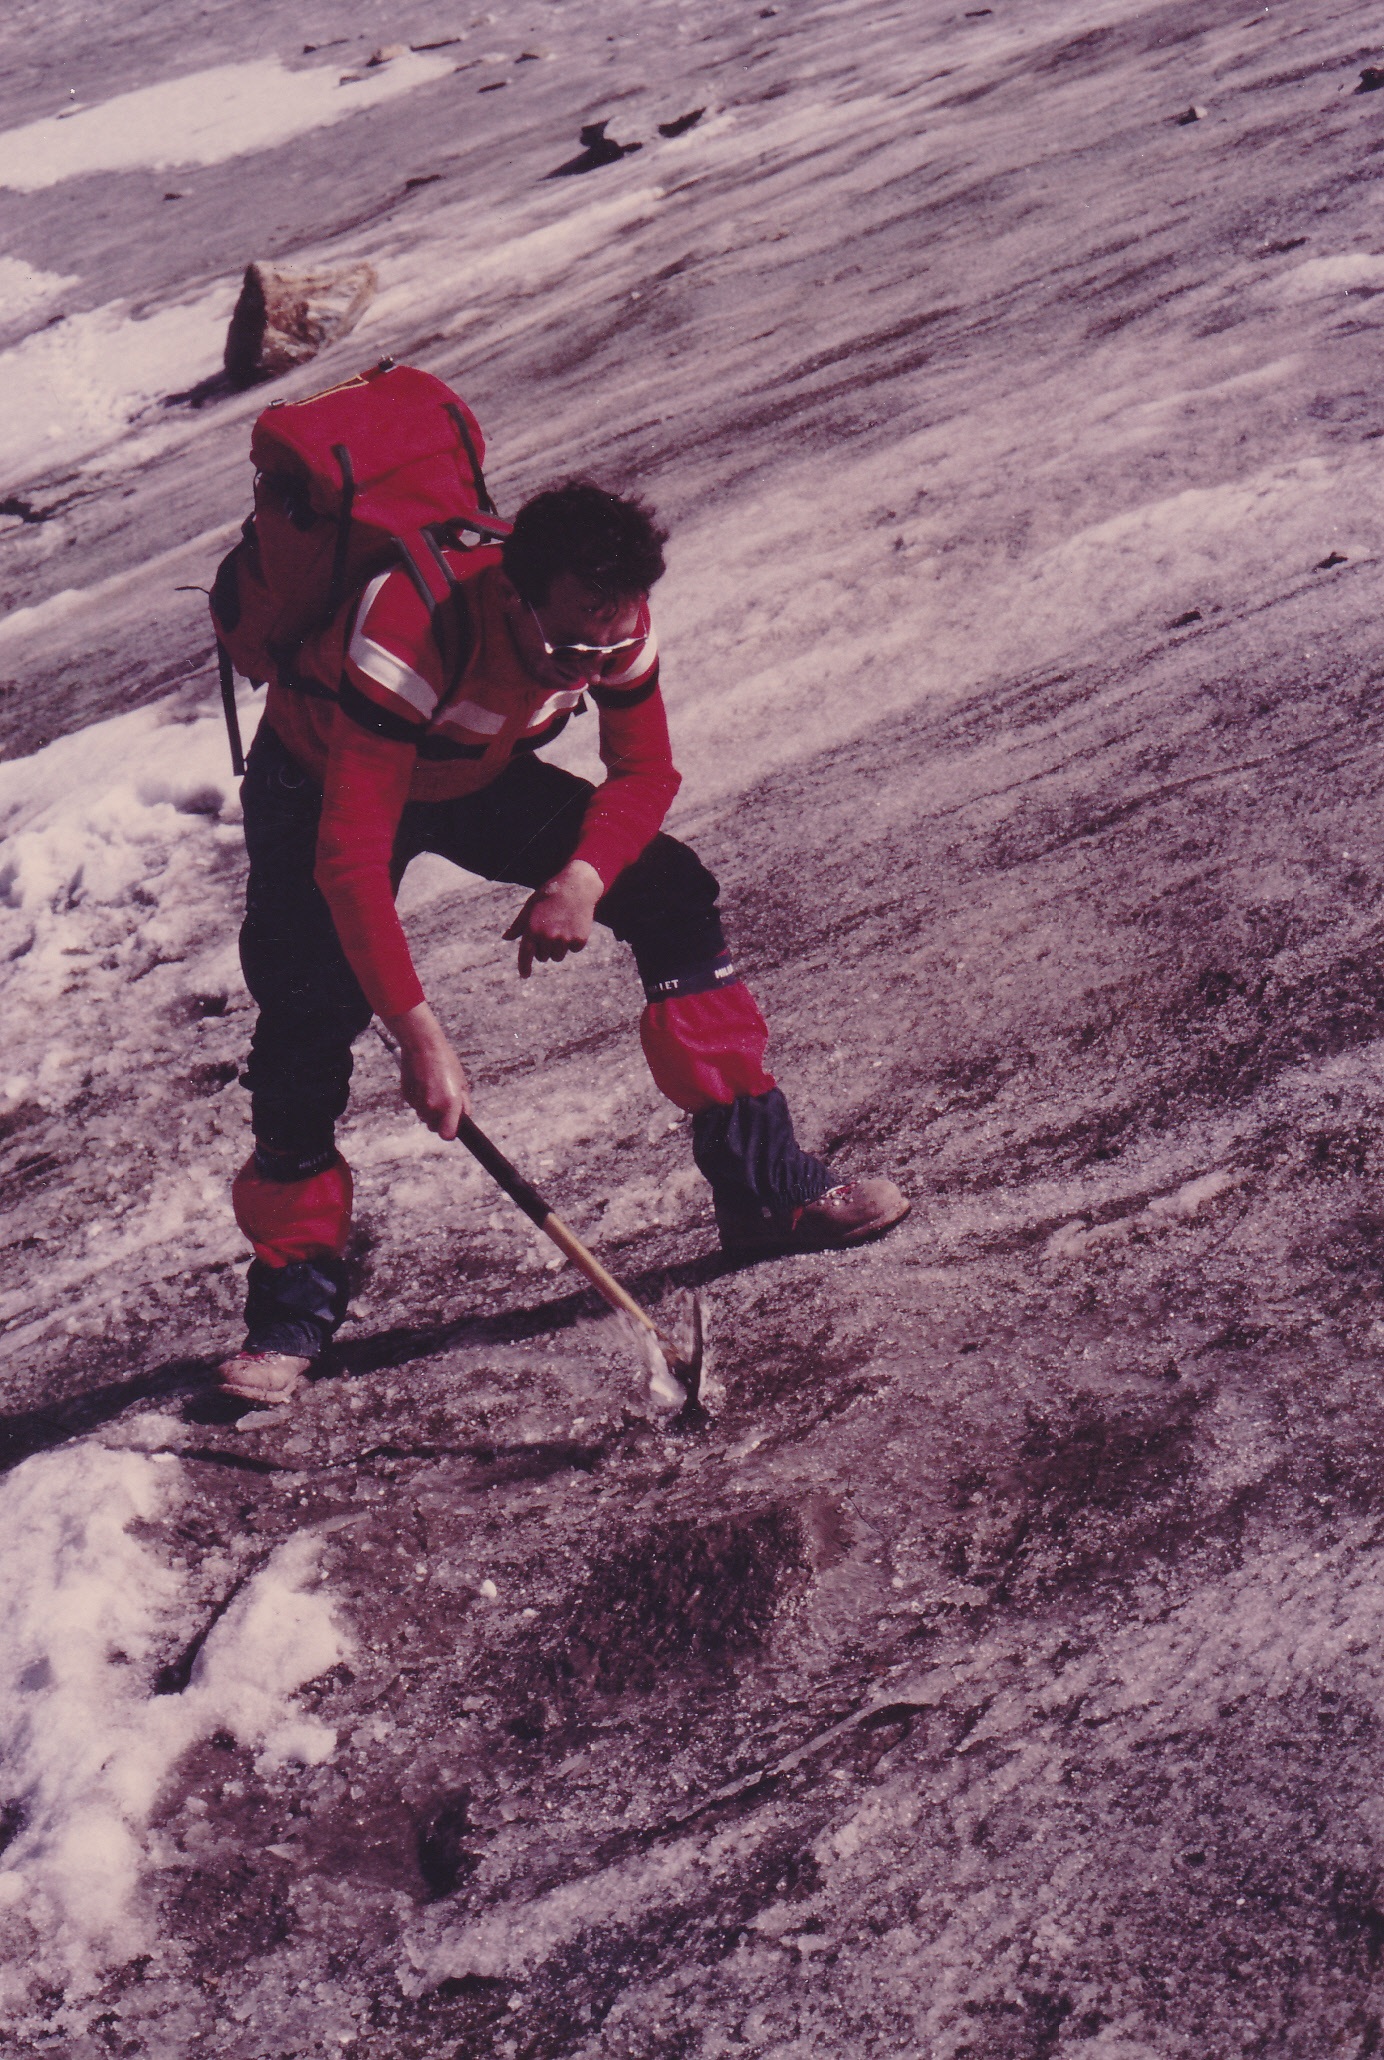
nature, walking, snow, cold, winter, adventure, red, glacier, soil, alpine, extreme sport, mountaineering, sports, mountaineer, footwear, switzerland, image, high mountains, high altitude mountain tour, eisfeld